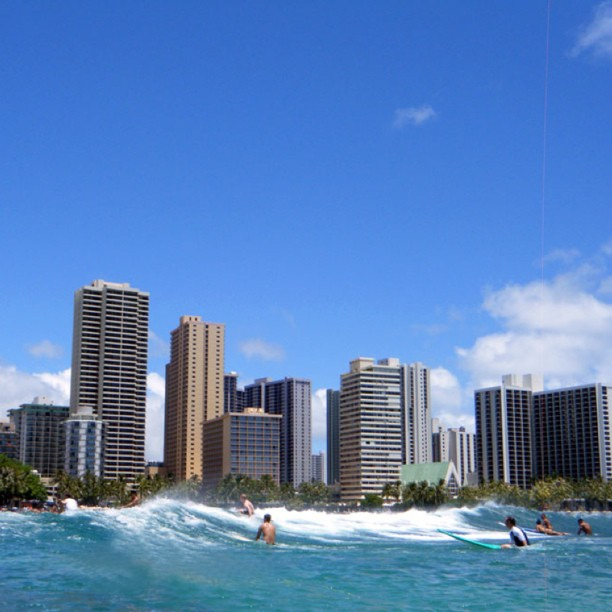
user: Given an image and a question. Answer the question in a short answer. Question: What is the name of the city in this skyline? Short Answer:
assistant: miami